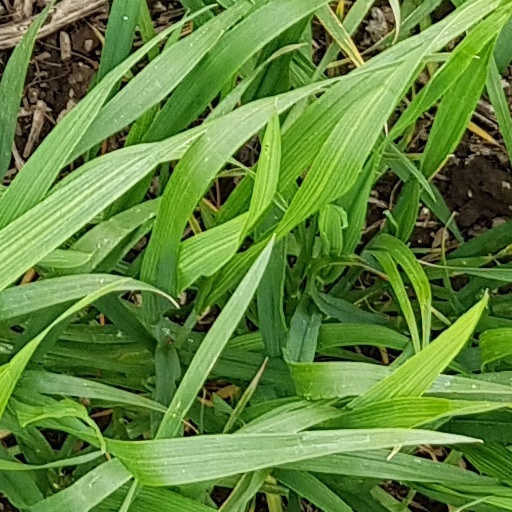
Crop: wheat